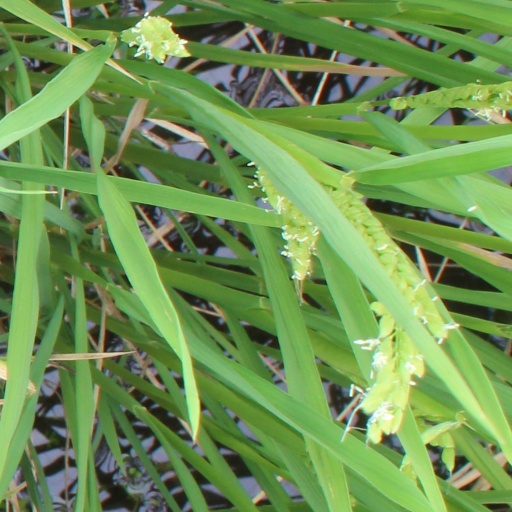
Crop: rice